Tamara Tatham

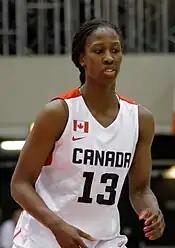
Tatham in 2013

Tatham was a member of the Canada women's national basketball team which participated in basketball at the 2015 Pan American Games held in Toronto, Ontario, Canada July 10 to 26, 2015. Canada opened the preliminary rounds with an easy 101–38 win over Venezuela. The following day they beat Argentina 73–58. The final preliminary game was against Cuba; both teams were 2–0, so the winner would win the group. The game went down to the wire with Canada eking out a 71–68 win. Canada would face Brazil in the semifinal.